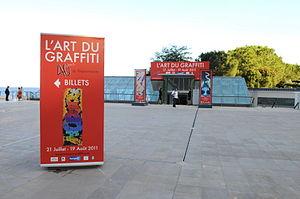
Photographie de l'entrée de l'exposition
Le Grimaldi Forum Monaco est le forum / palais des congrès / centre culturel international de 70 000 m² de Monaco. Inauguré en 2000, il est baptisé du nom de la famille Grimaldi, famille régnante historique de Monaco.